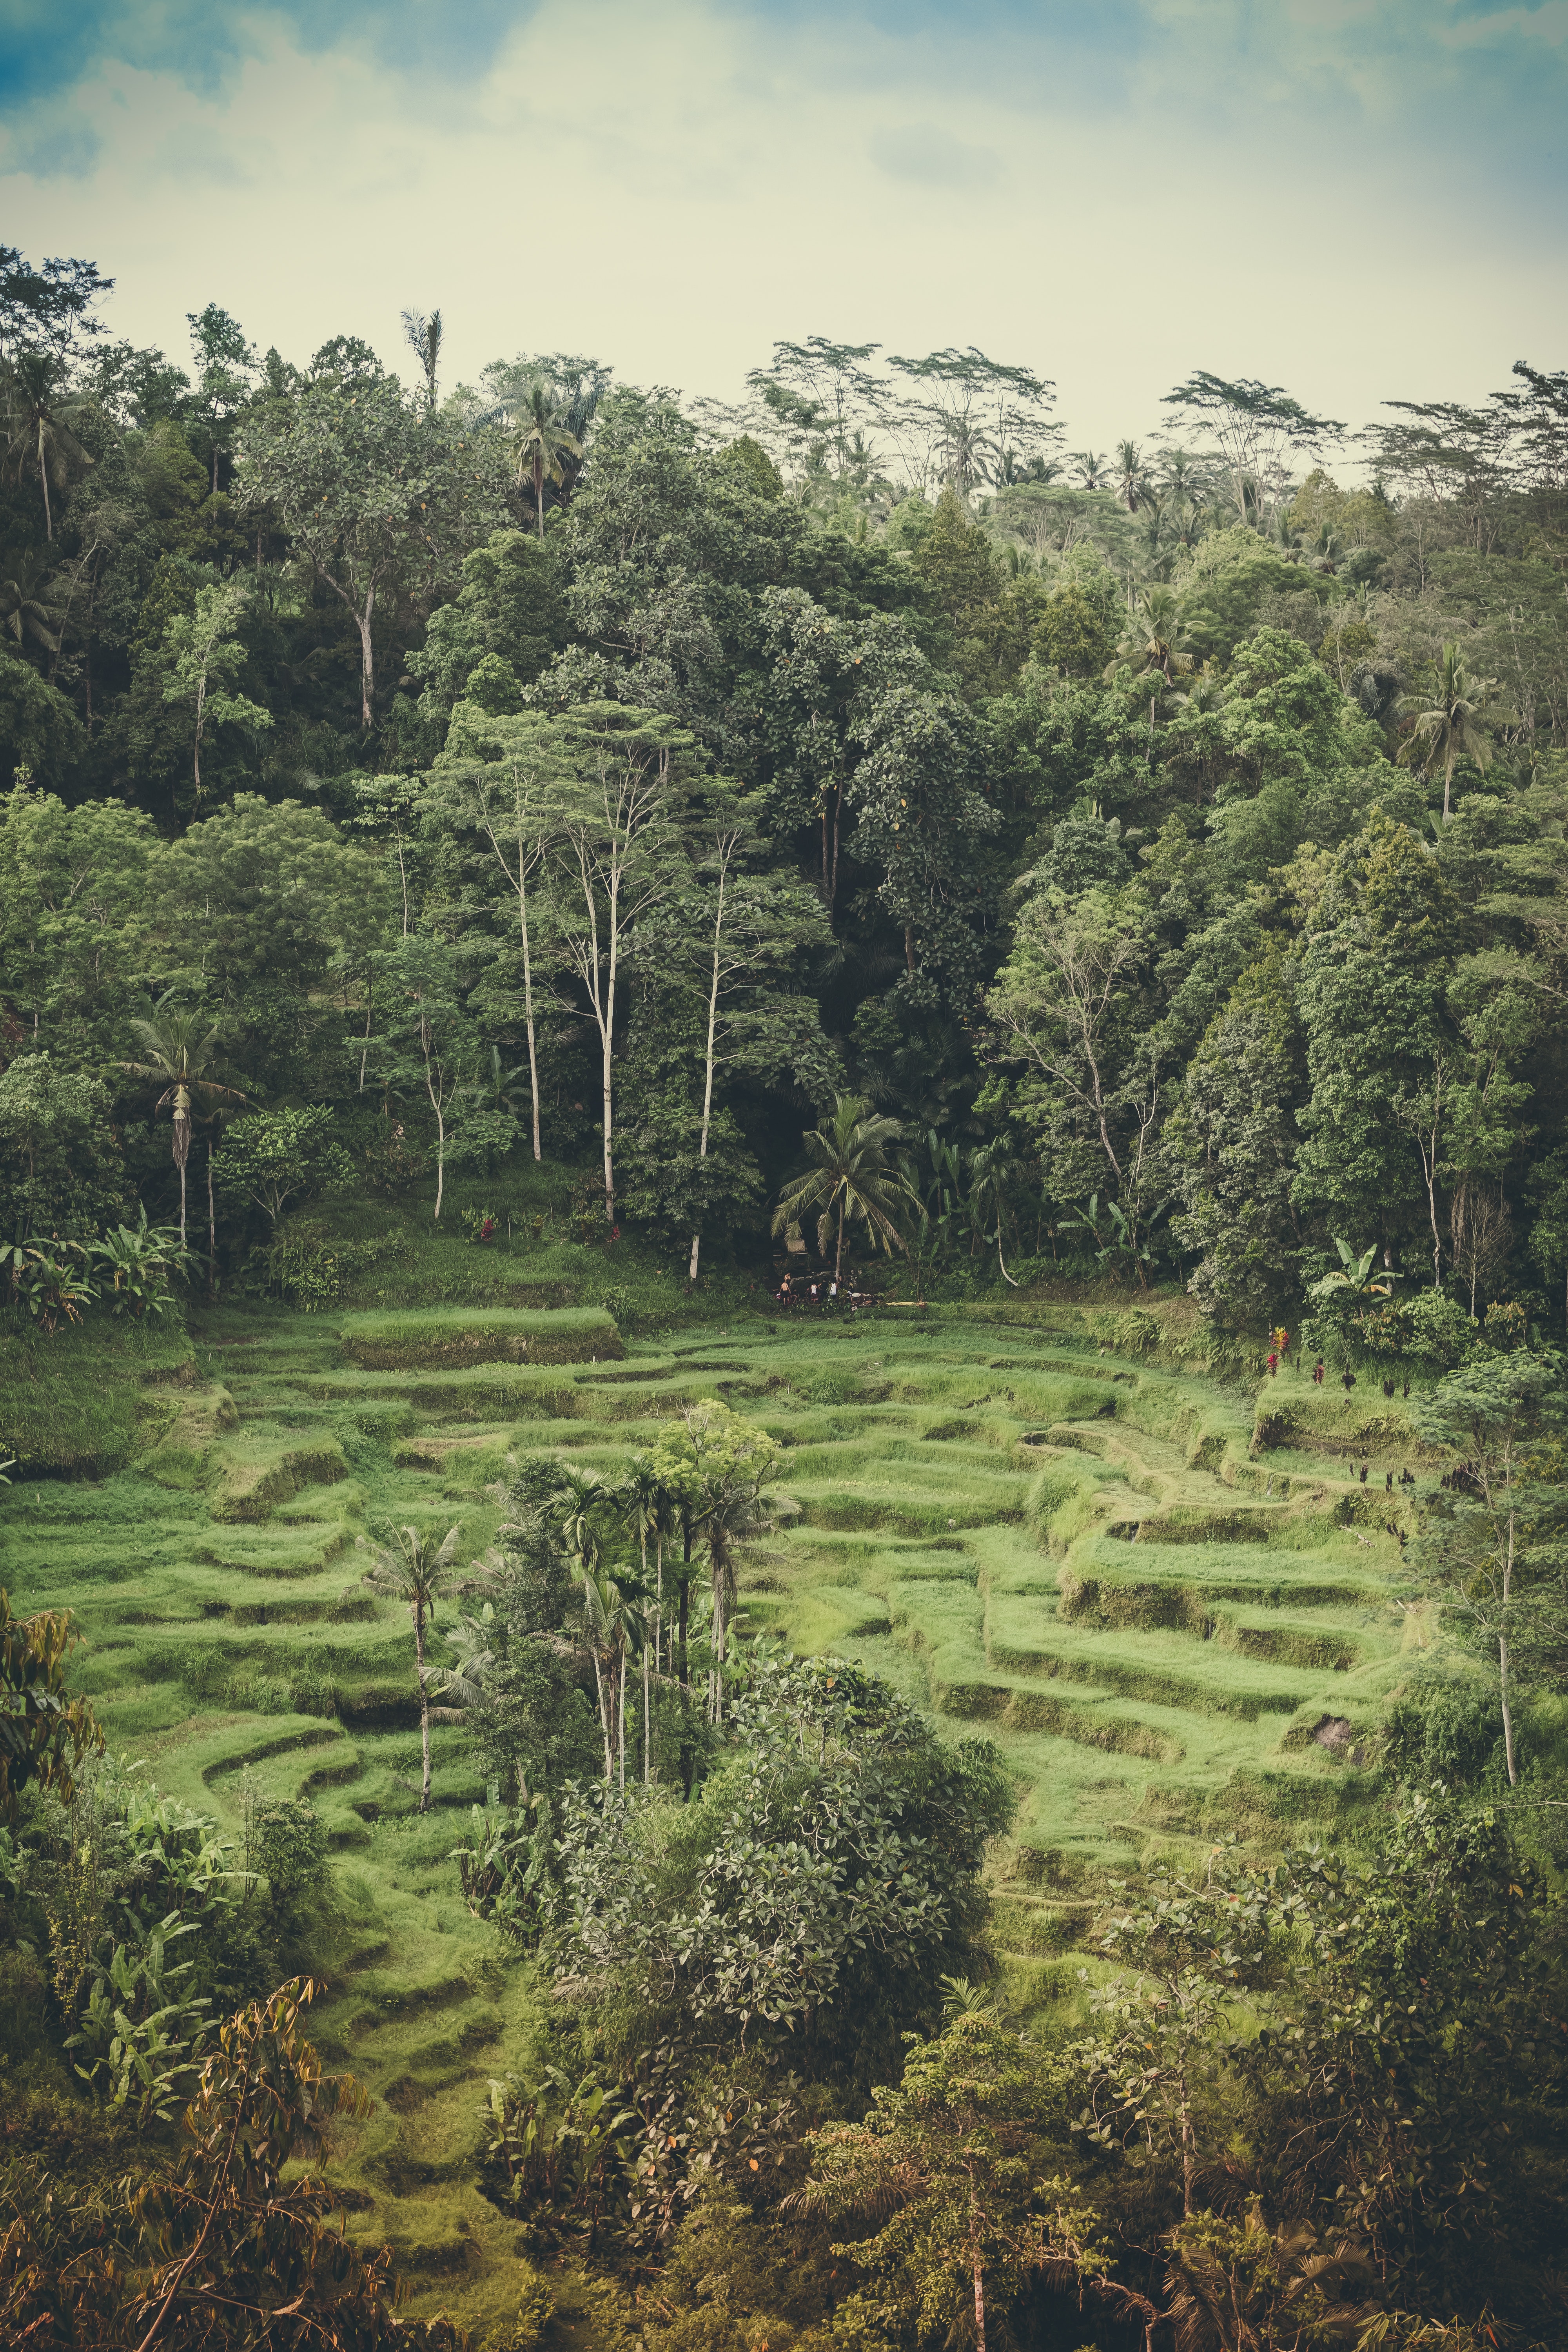
vegetation, nature, green, natural landscape, natural environment, tree, nature reserve, jungle, sky, forest, wilderness, highland, grass, rainforest, biome, hill station, botany, landscape, plant, plantation, leaf, cloud, tropical and subtropical coniferous forests, woody plant, grassland, reflection, plant community, rural area, field, wildlife, sunlight, hill, mountain, old growth forest, national park, woodland, paddy field, river